Tanjong Malim

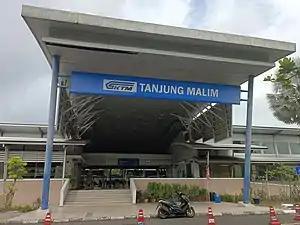
Tanjung Malim railway station

Tanjung Malim station serves Tanjong Malim town. There is also a bus station.